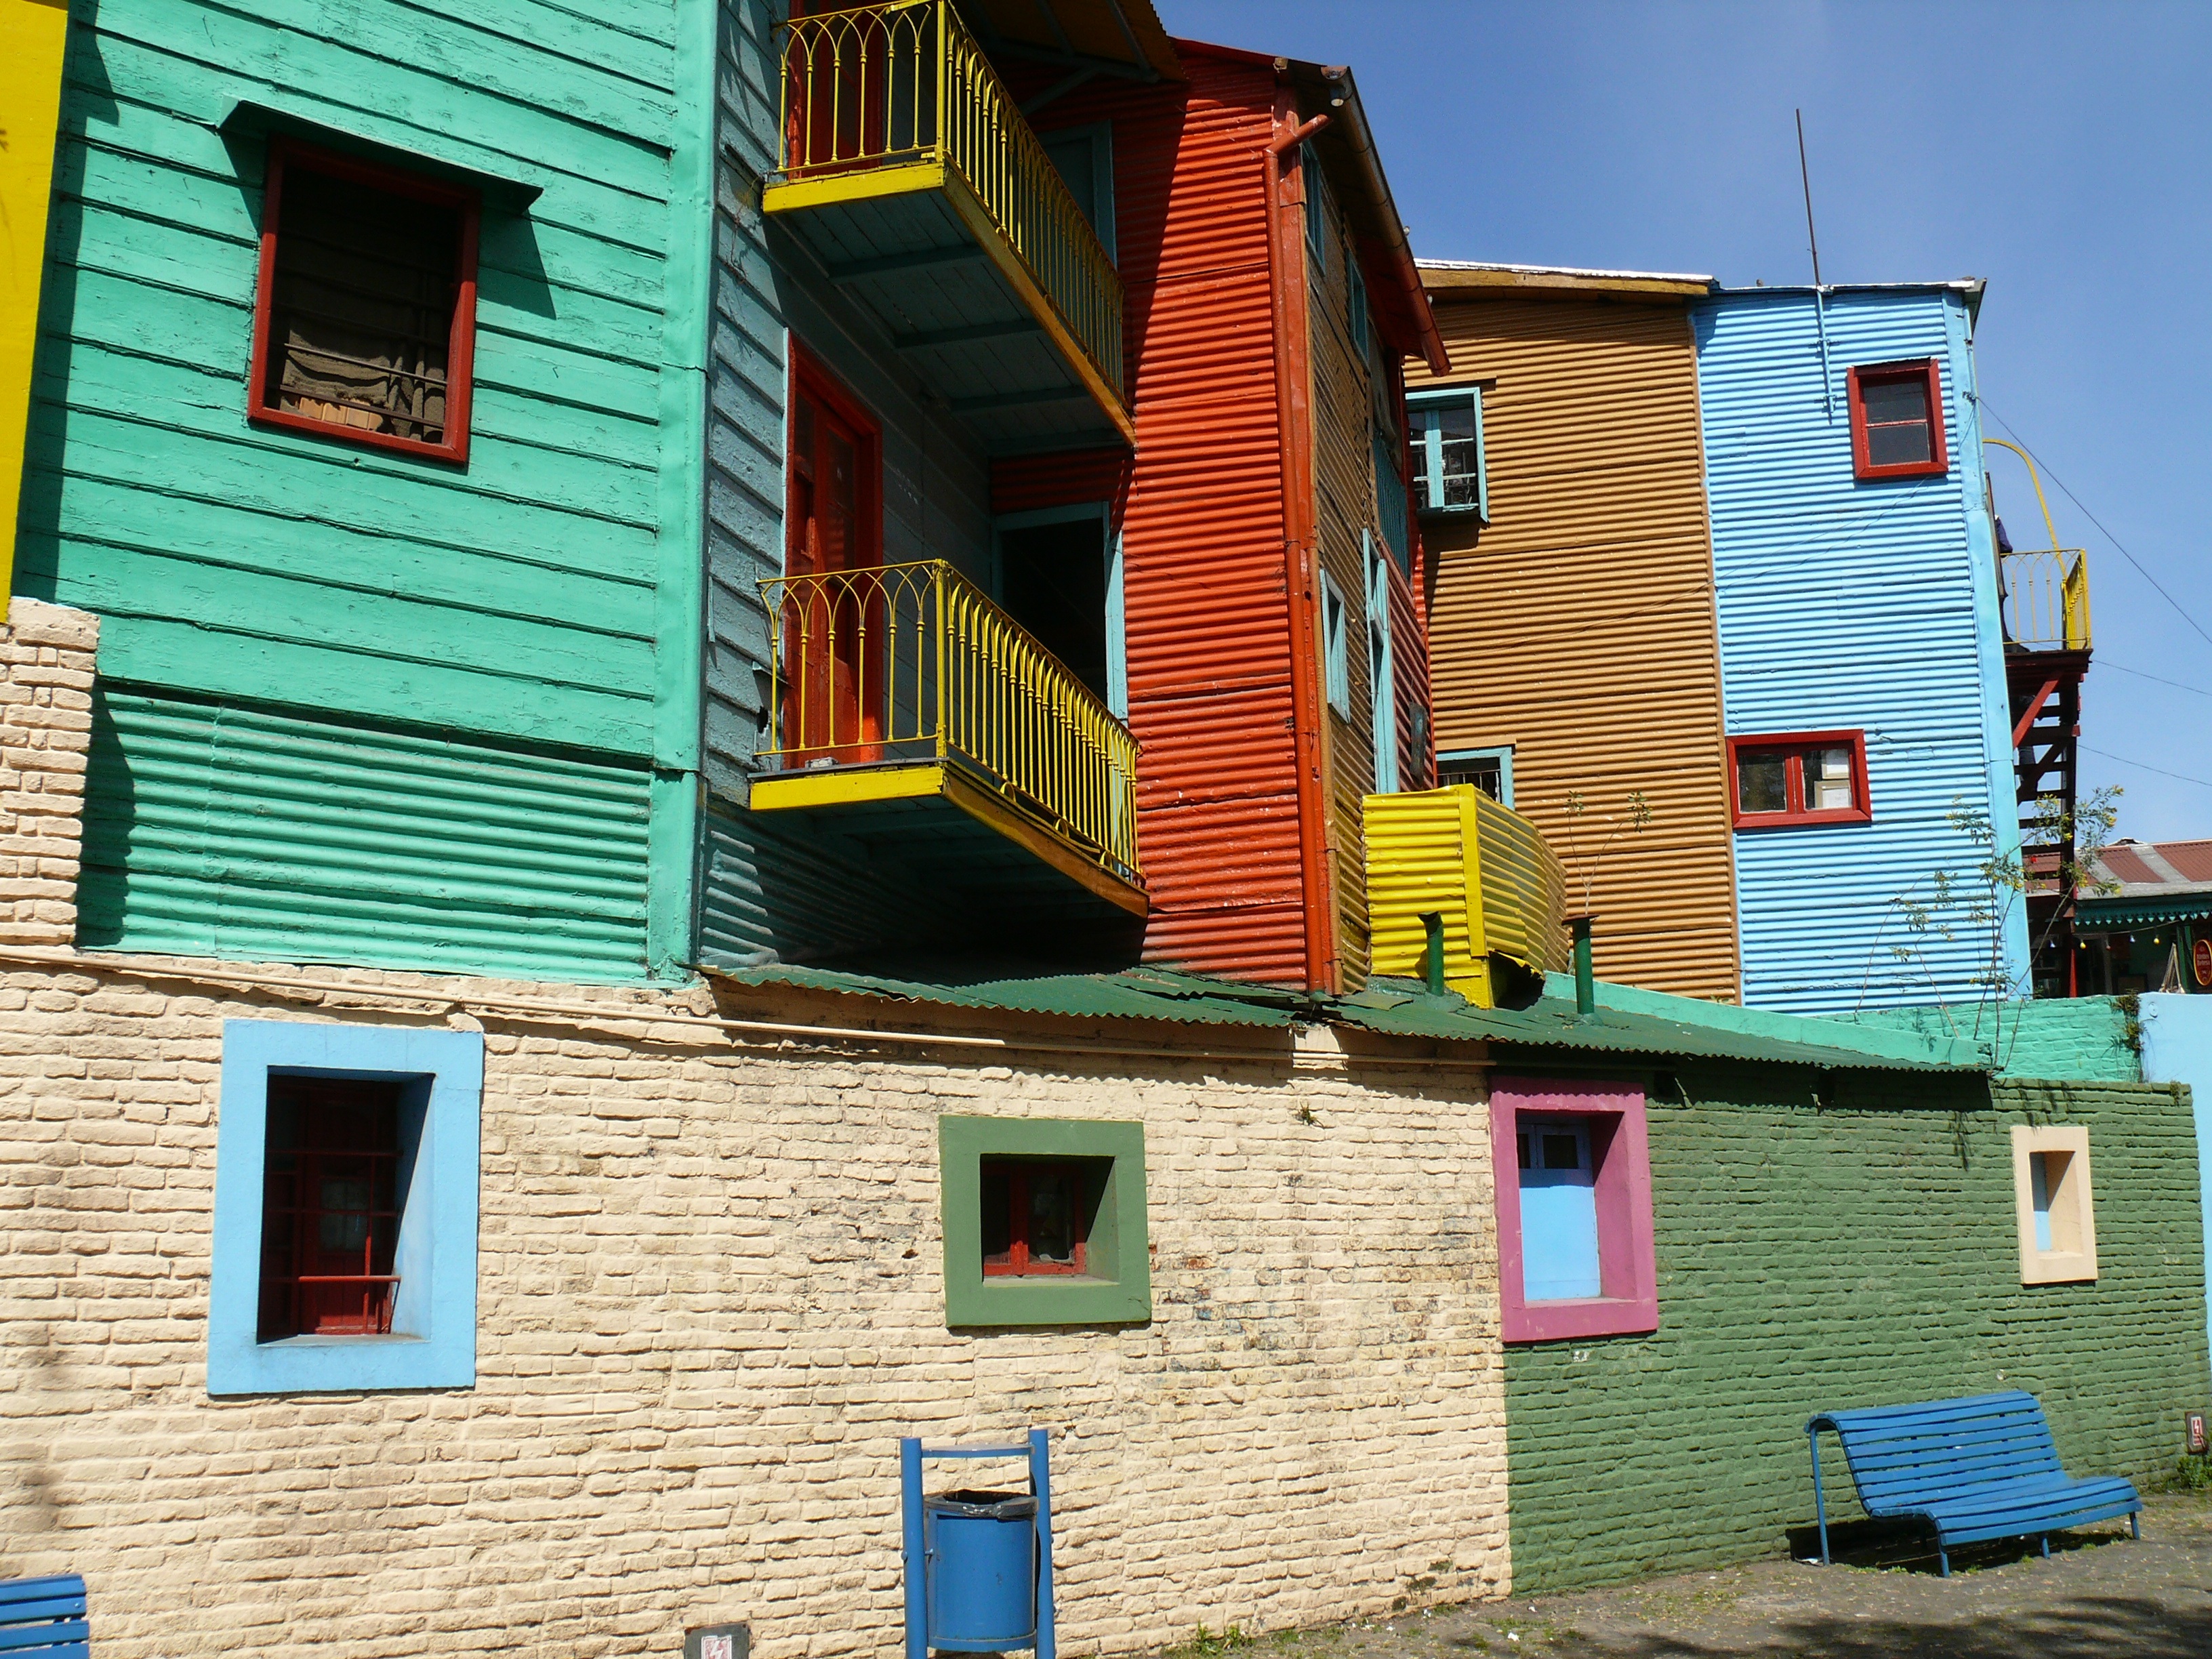
house, town, roof, home, wall, cottage, color, facade, brick, colors, old houses, siding, neighbourhood, buenos aires, urban area, residential area